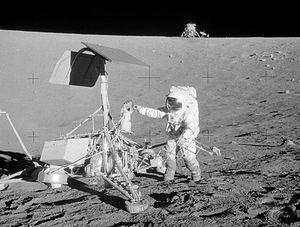
Cet article présente la liste des sondes spatiales envoyées vers les objets du système solaire, y compris celles qui ont échoué. Les simples survols lors de manœuvres d'assistance gravitationnelle et les projets confirmés de futures missions sont également recensés, mais pas les projets de missions spatiales annulés ou non confirmés.